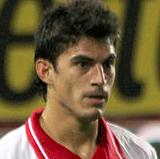
Age: 23